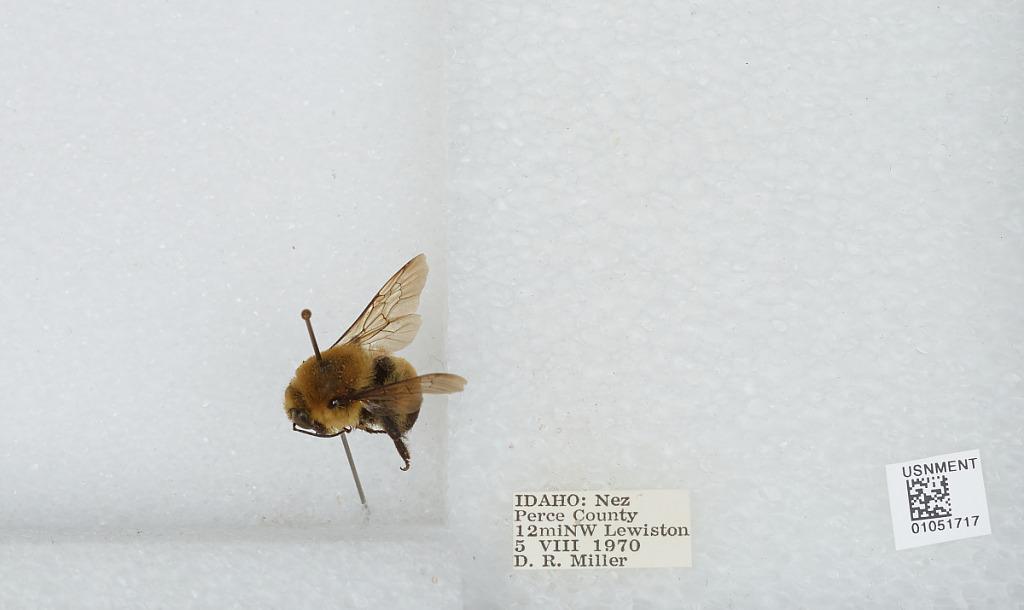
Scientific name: Bombus sp.
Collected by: D. Miller
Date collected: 1970-8-5
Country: United States
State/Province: Idaho
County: Nez Perce
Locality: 12 miles northwest of Lewiston
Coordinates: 46.5094, -116.974